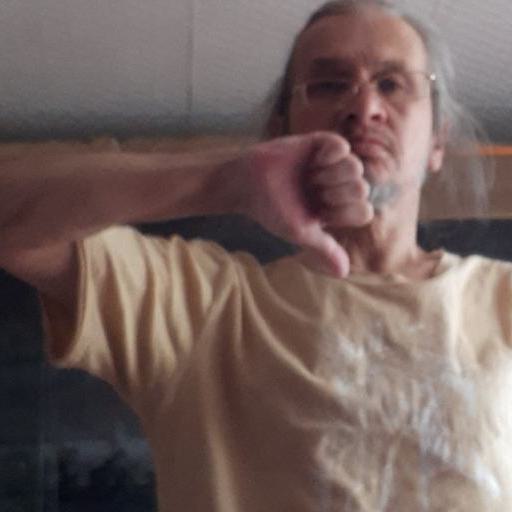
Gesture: dislike